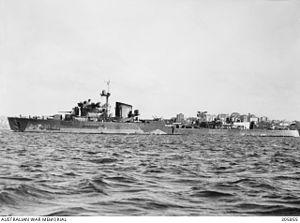
La bataille du détroit de Badung est une bataille navale de la guerre du Pacifique pendant la Seconde Guerre mondiale, s'étant déroulée dans la nuit du 19 au 20 février 1942 dans le détroit de Badung, lors de la campagne des Indes néerlandaises.